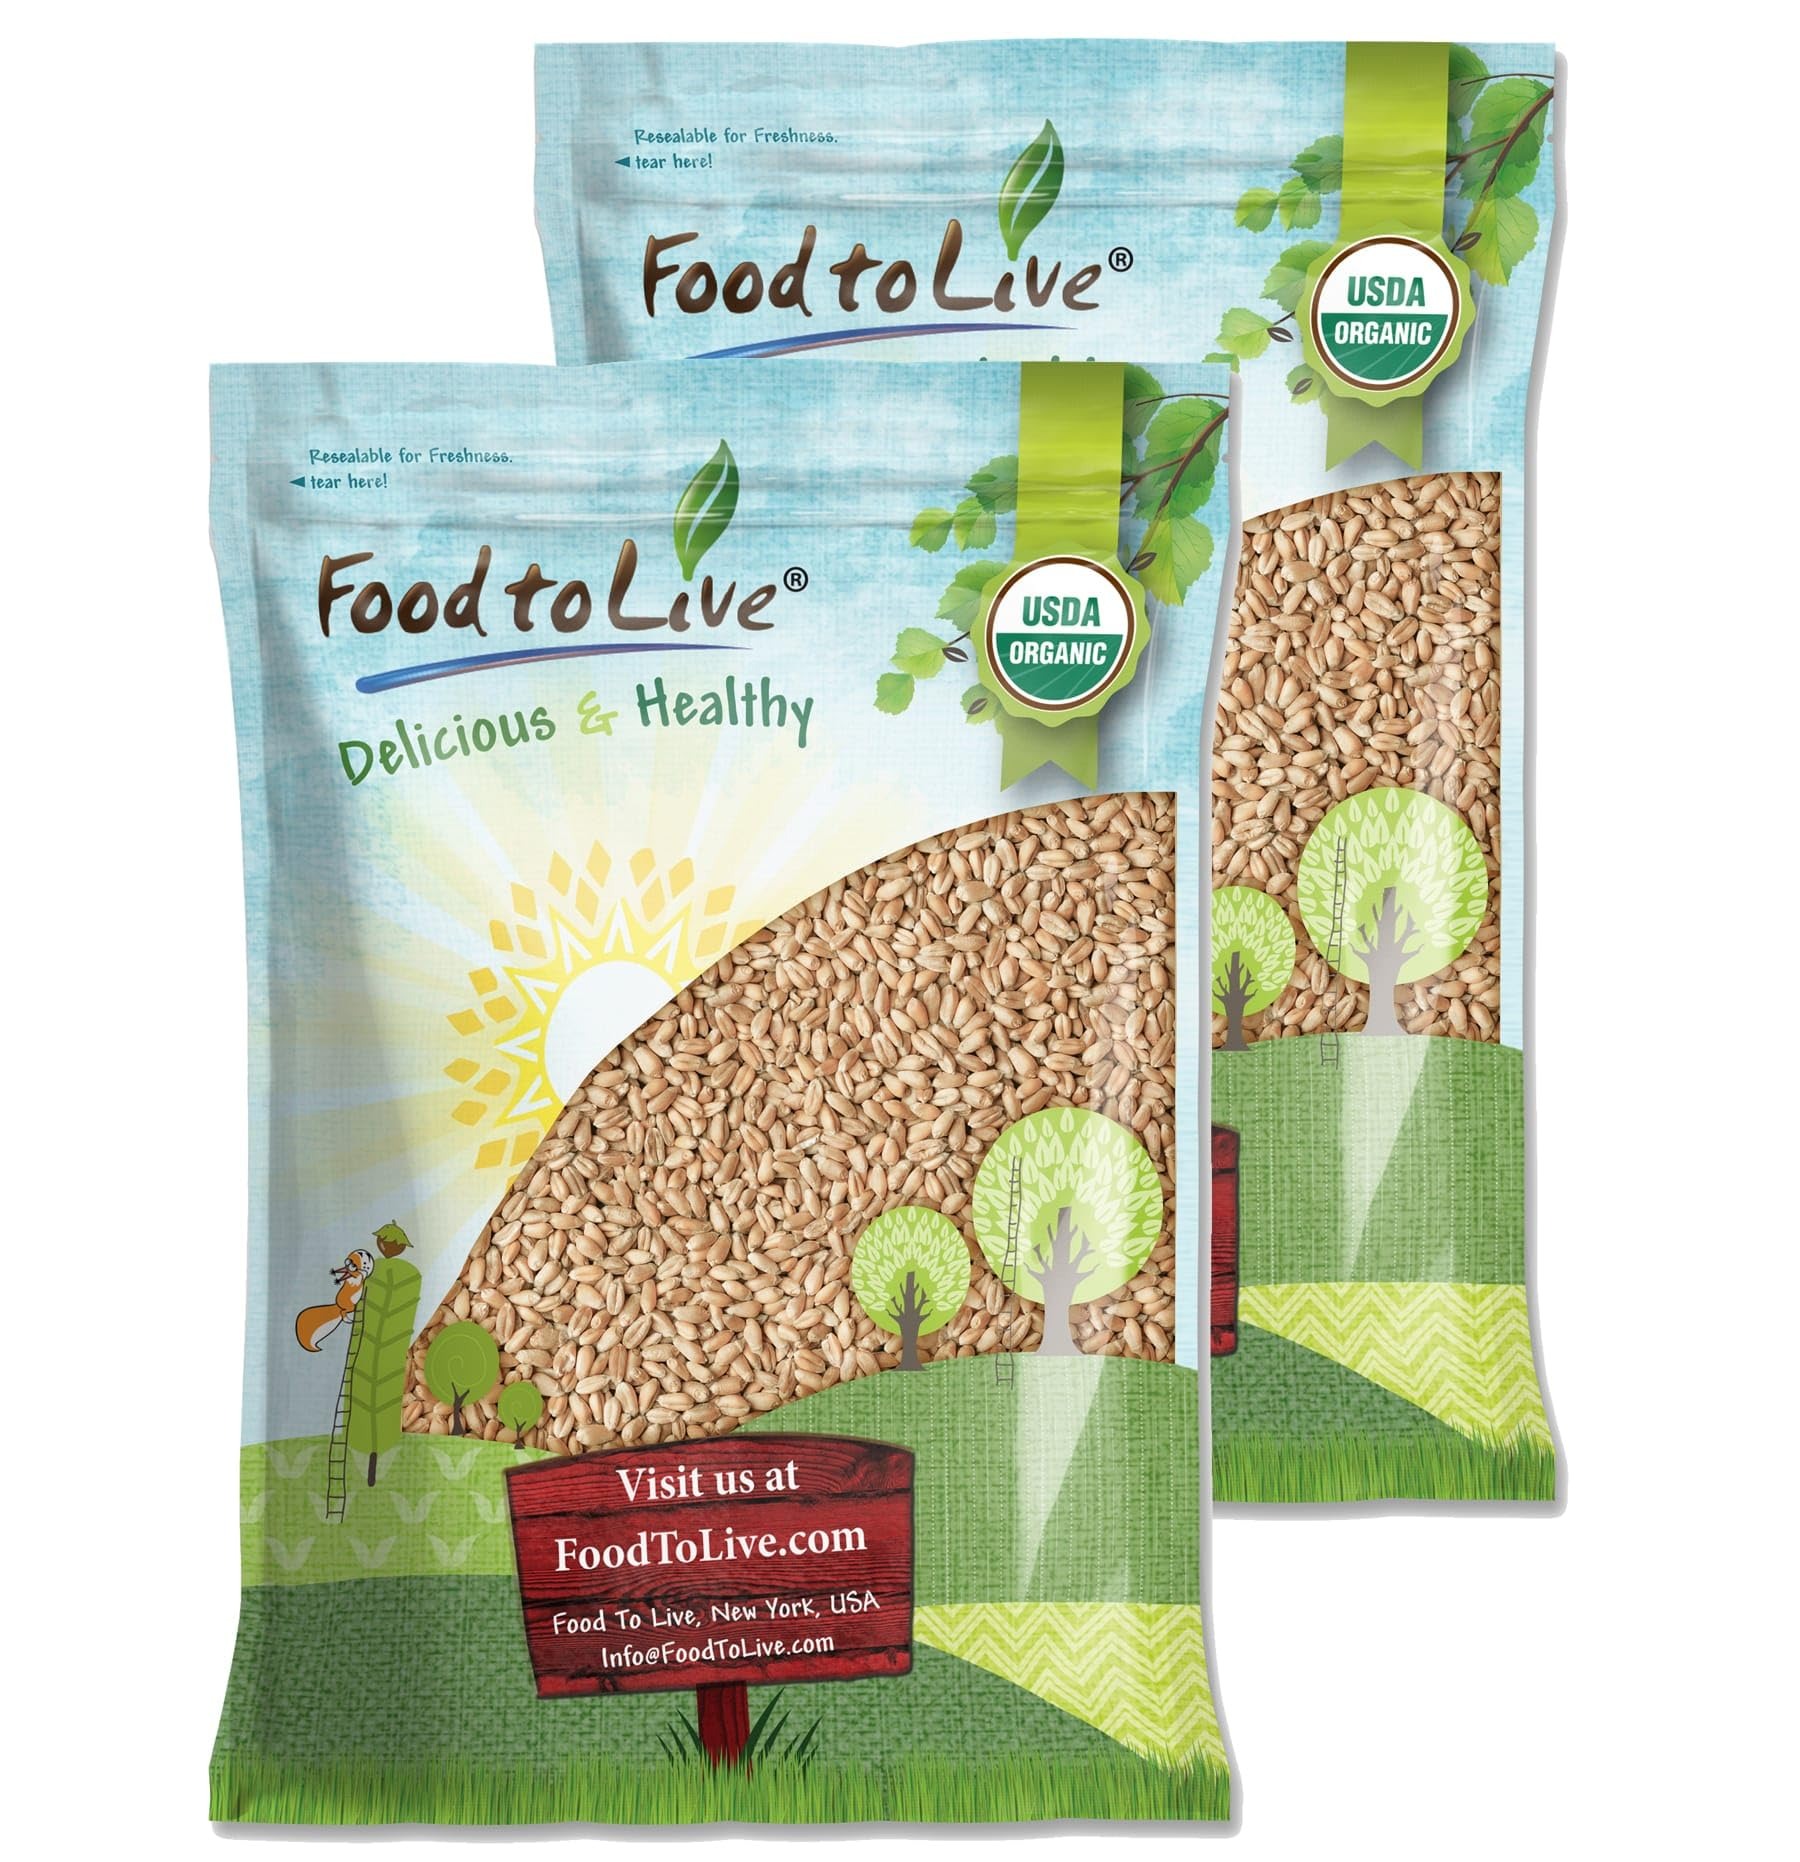
Item Name: Food to Live Organic Soft White Wheat Berries, 20 Pounds – Premium Non-GMO Whole Grain Wheat for Milling, Sprouting, Cooking and Baking Bread. Kosher
Bullet Point 1: ✔️PREMIUM ORGANIC WHEAT BERRIES – Soft White, Non-GMO, perfect for milling, baking, sprouting, and cooking.
Bullet Point 2: ✔️NUTRIENT-RICH – High in Dietary Fiber, Protein, Copper, Manganese, Zinc, and more for overall wellness.
Bullet Point 3: ✔️VERSATILE USE – Ideal for grinding into flour, making soft bread, sprouting, or adding to grain bowls and salads.
Bullet Point 4: ✔️KOSHER & VEGAN-FRIENDLY – 100% Raw, Organic, and suitable for Vegan and Kosher diets.
Bullet Point 5: ✔️LONG SHELF LIFE – Store in a cool, dry place for up to 4 years to enjoy fresh, whole grain goodness anytime.
Product Description: Enjoy the mild flavor and soft texture of our Organic Soft White Wheat Berries—the perfect choice for grinding into fresh flour, baking soft bread, or adding to hearty meals. These premium, Non-GMO wheat berries are grown in the USA using sustainable, organic farming methods. Rich in Dietary Fiber and protein, they’re a wholesome addition to any diet. High in essential minerals like Manganese, Phosphorus, Copper, and Zinc, they support overall wellness. Great for sprouting, cooking as a side dish, or making grain bowls, these versatile wheat berries bring nutrition and flavor to your kitchen. Kosher and Vegan-friendly, our wheat berries come in bulk and are perfect for long-term storage—lasting up to 4 years when kept in a cool, dry place. Add them to your pantry today for fresh, homemade goodness!
Value: 320.0
Unit: Ounce

Price: 51.66